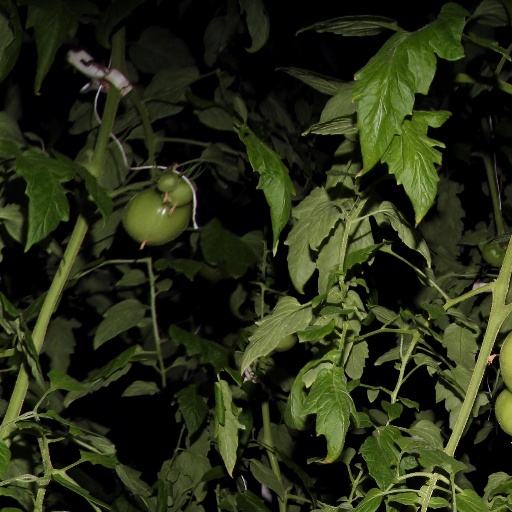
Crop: tomato